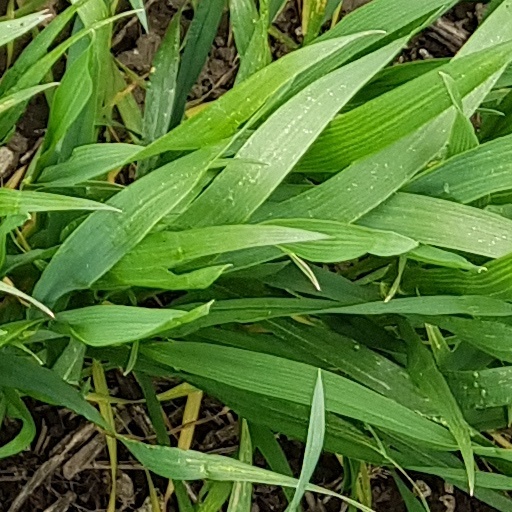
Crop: wheat